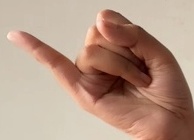
ASL sign: J